Fernando Verdasco

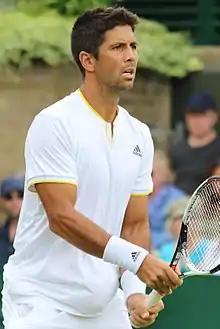
Verdasco at the 2017 Wimbledon Championships

In singles, Verdasco began the year in 42nd place, played in 25 tournaments, won 29 matches and lost 25. Among these wins, 11 were against players ranked higher than him, including 2 wins against top 10 players Dominic Thiem (6th) and Alexander Zverev (10th) while 9 of his losses were against lower ranked players. He ended his year in 34th place, having reached as high as 29th in March and as low as 43rd in August.